Hines Ward

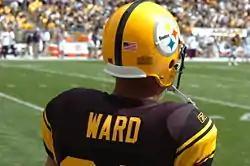
Ward in 2007 with the Steelers

Coming out of the University of Georgia, Ward was regarded as one of the top five receivers in the 1998 NFL draft, along with Kevin Dyson and Randy Moss. He was projected to be selected at the end of the first round or beginning of the second. The Tampa Bay Buccaneers and Indianapolis Colts expressed major interest in him, visiting him multiple times to meet with him. After it was discovered Ward did not have an ACL in one of his legs, his value dropped. The Buccaneers chose to draft Jacquez Green (34th overall) and the Colts chose Jerome Pathon (32nd overall) instead, both wide receivers.